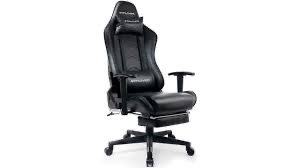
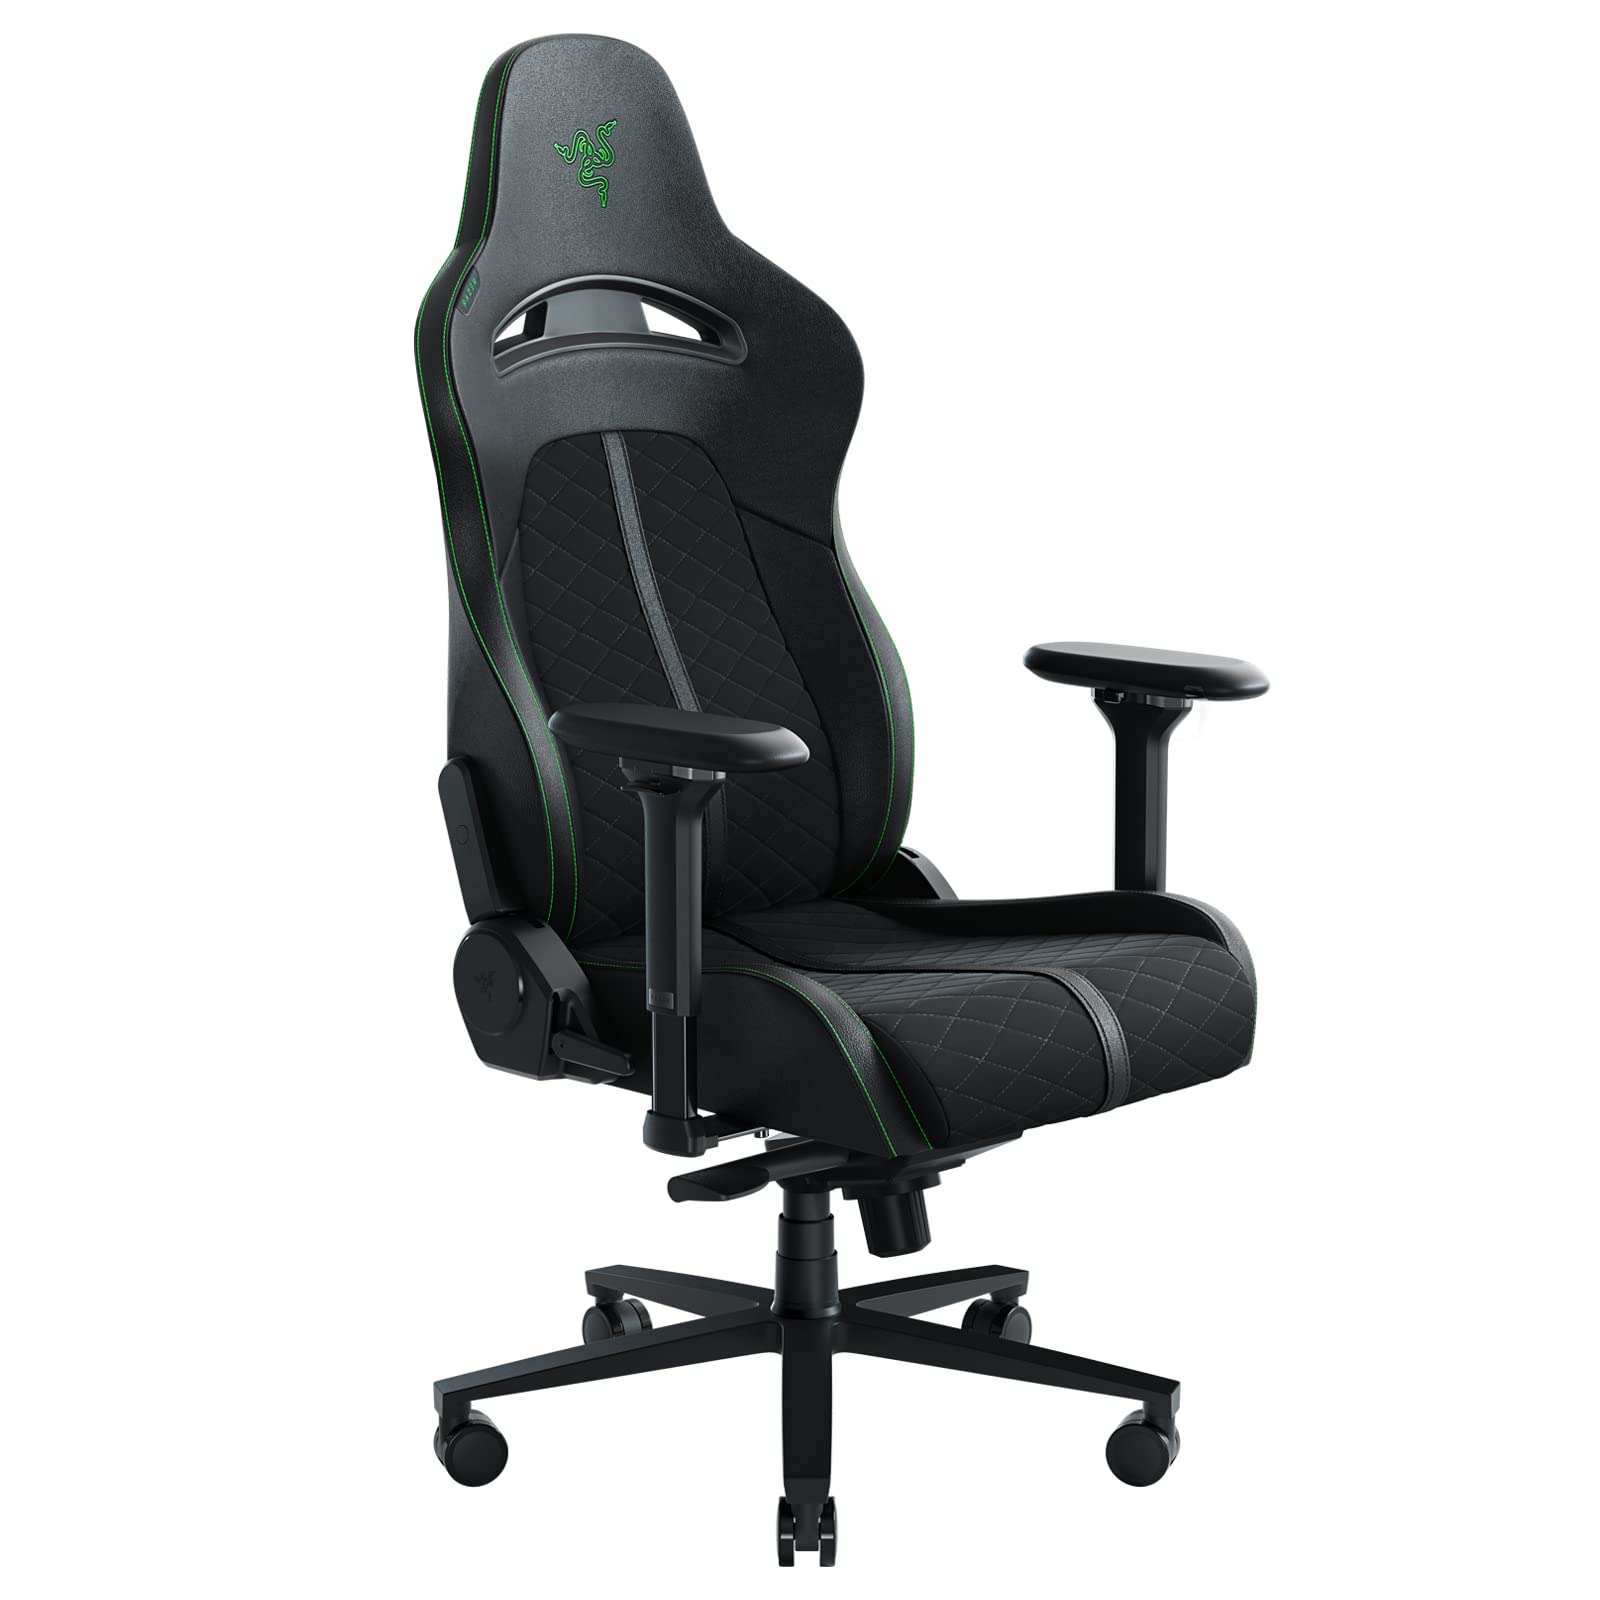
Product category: items_chair
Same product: no